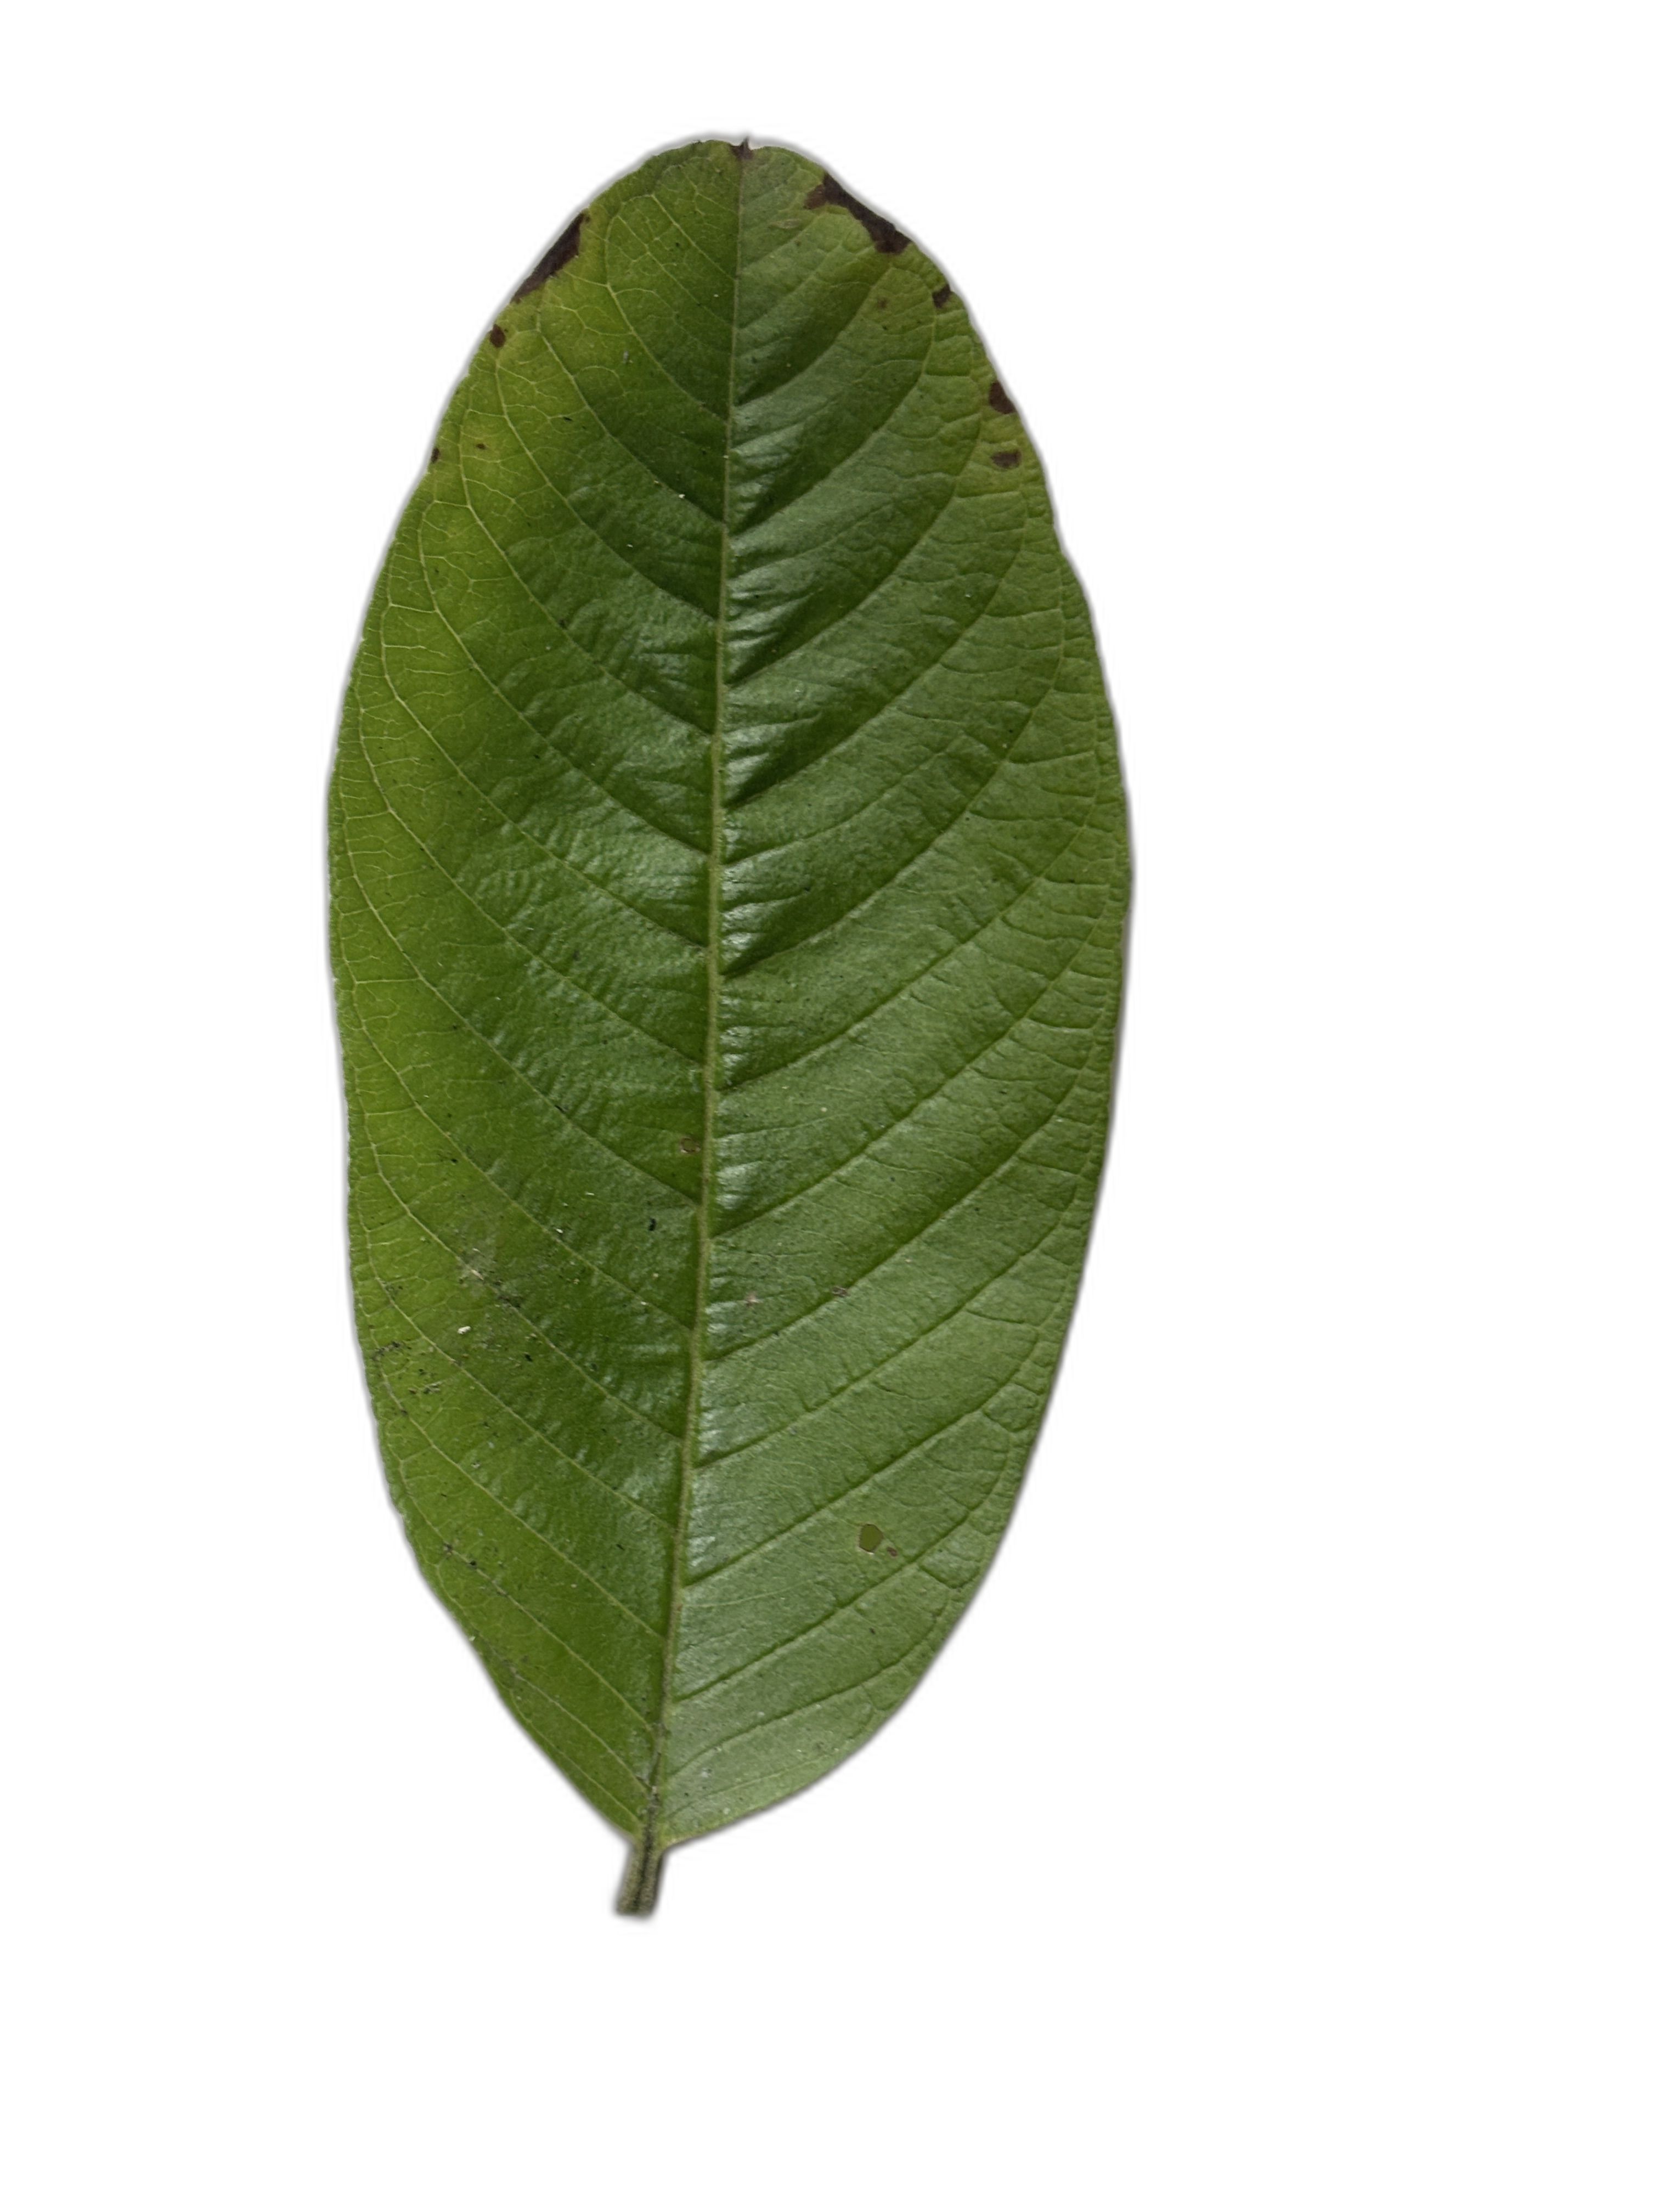
Plant part: leaf
Disease: Healthy